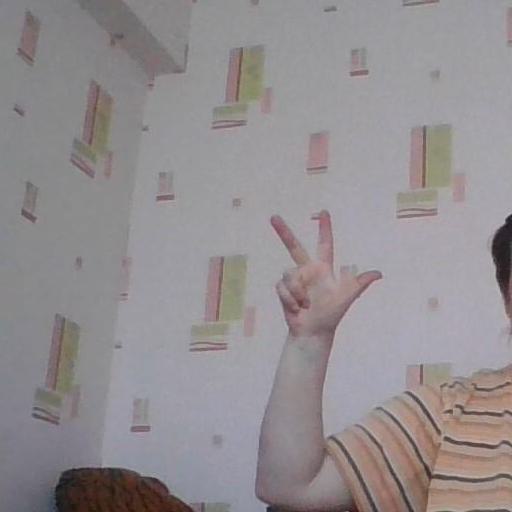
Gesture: three2